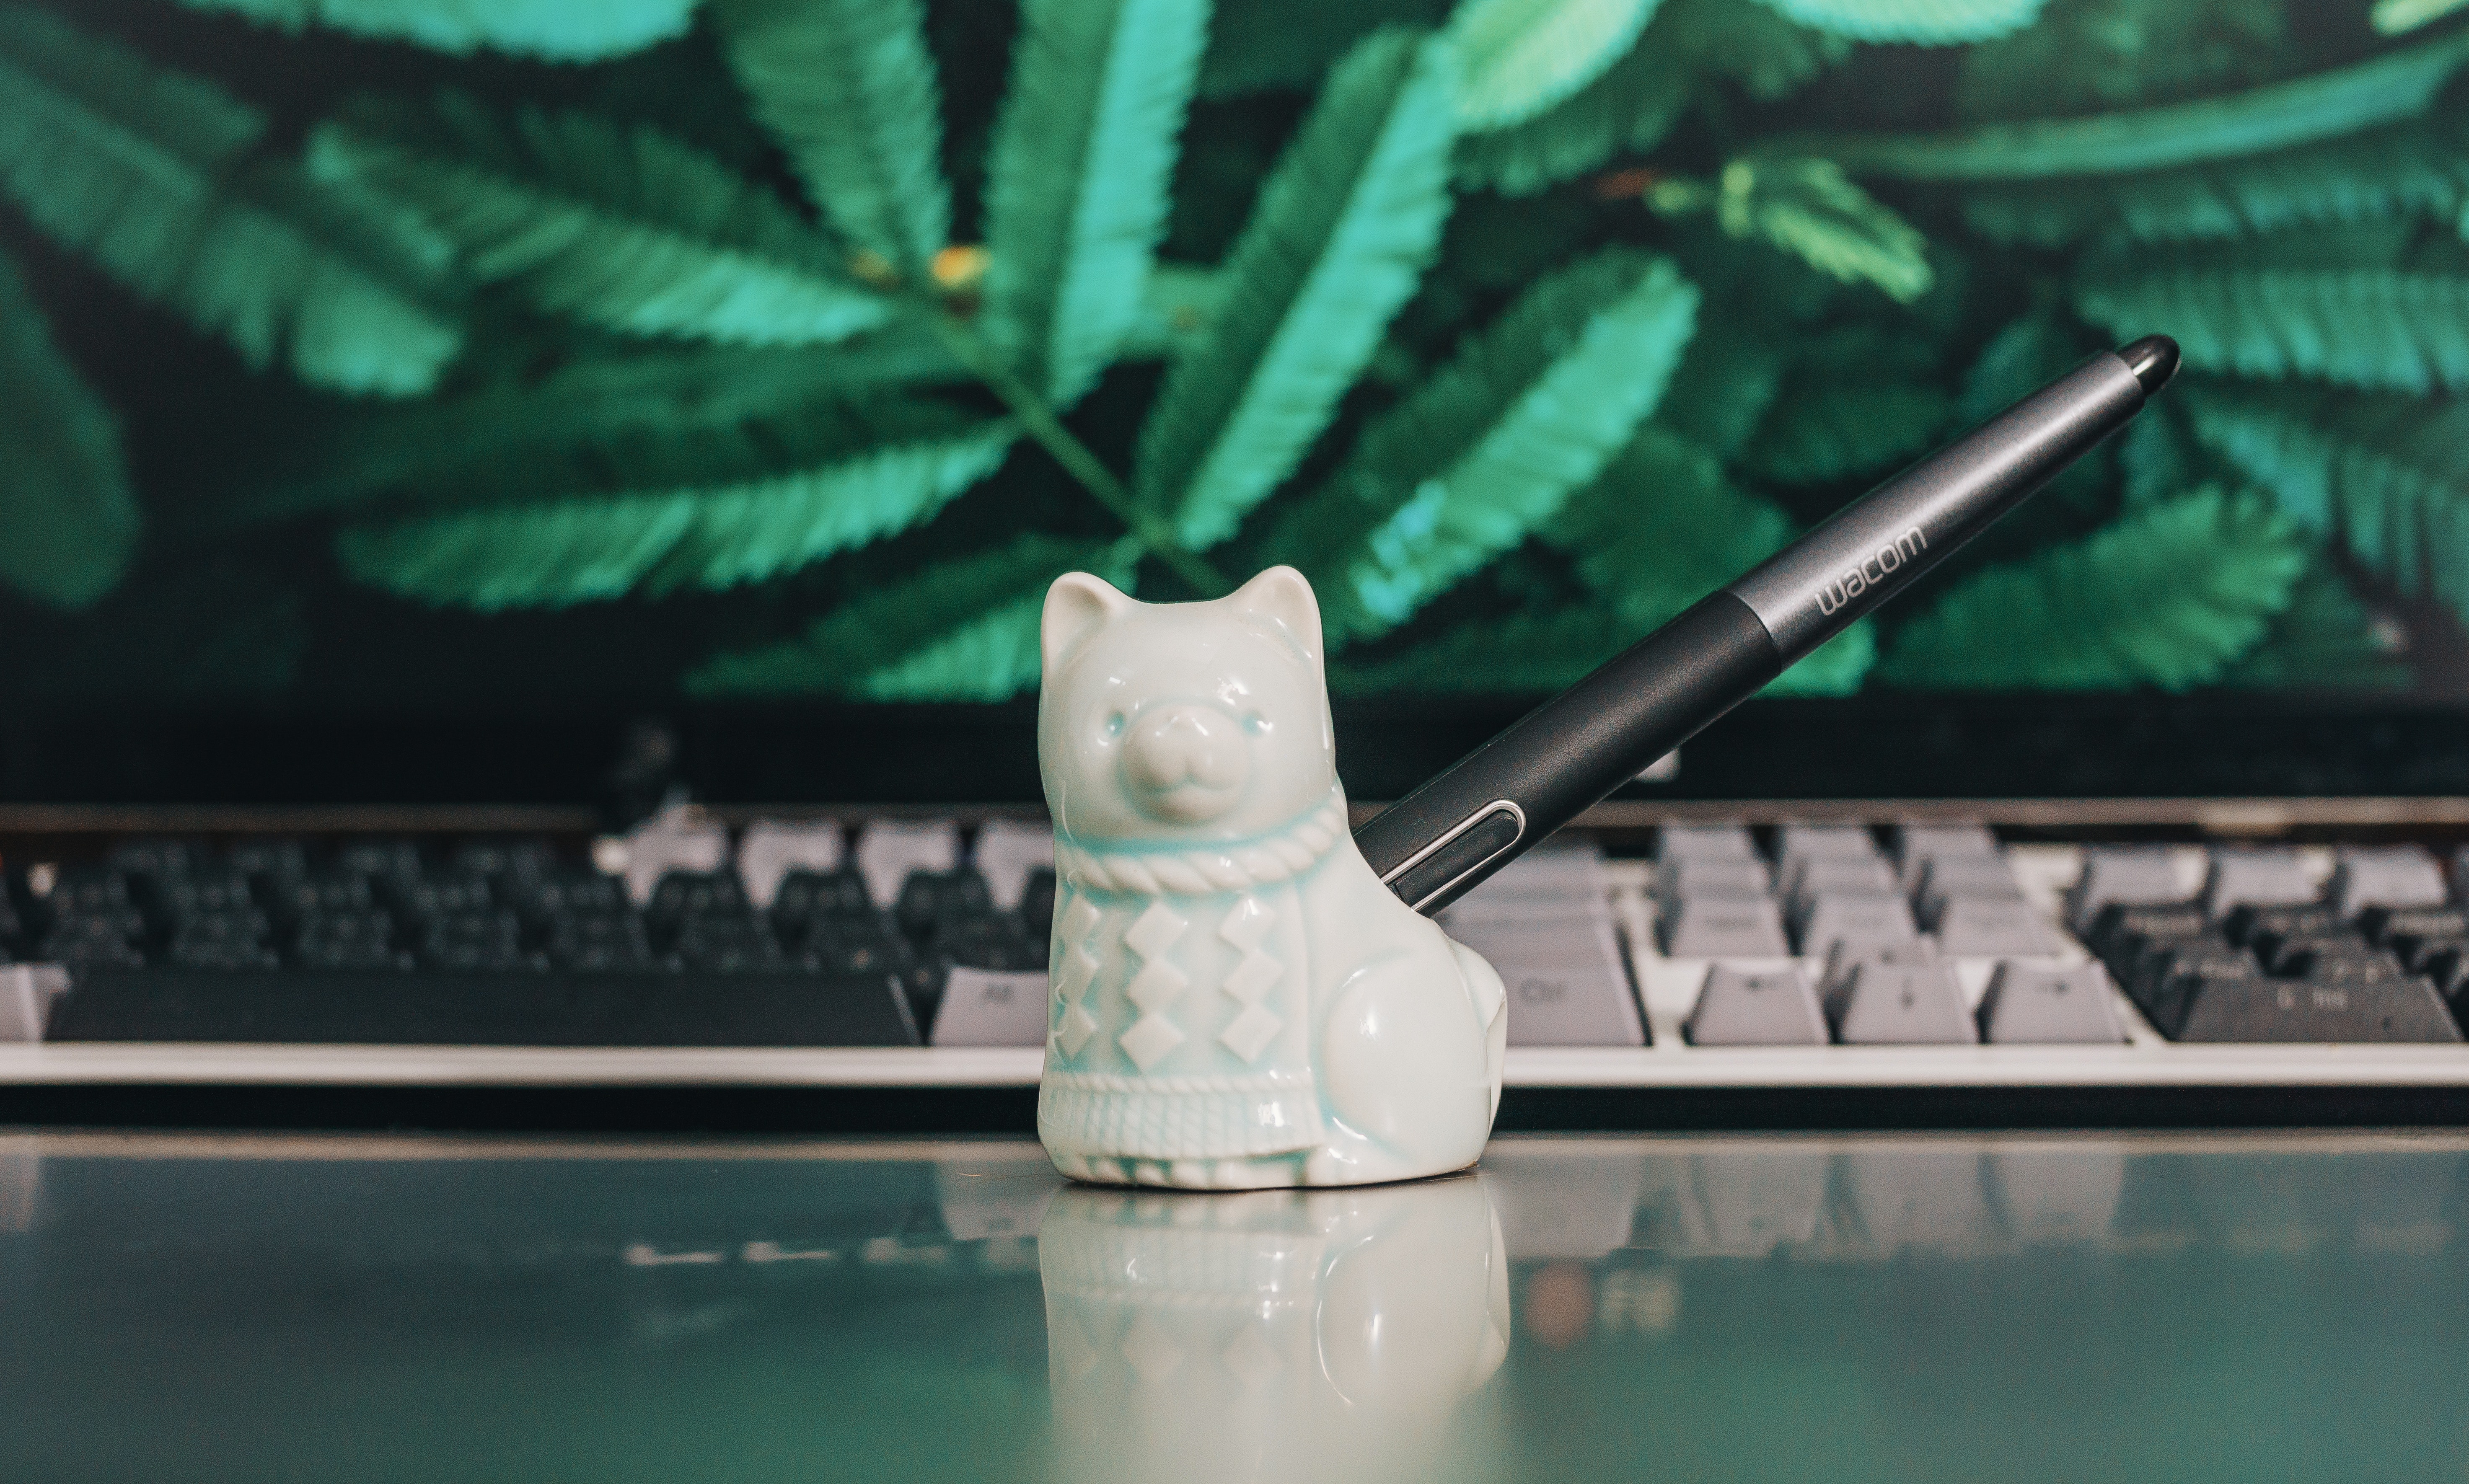
green, glass, games